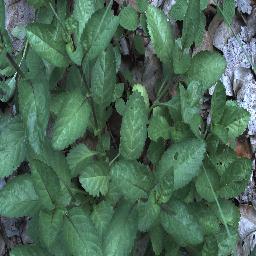
Label: snake_weed